Joshua the High Priest

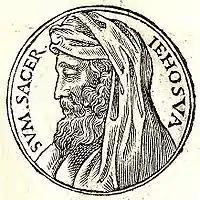
Joshua as imagined by Guillaume Rouille, from his 1553 work containing woodcut portraits in medallion form, "Promptuarii Iconum Insigniorum".

Joshua the son of Jehozadak ( "Yəhōšūaʿ"), was the first High Priest during the reconstruction of the Jewish Temple after the return of the Jews from the Babylonian Captivity.